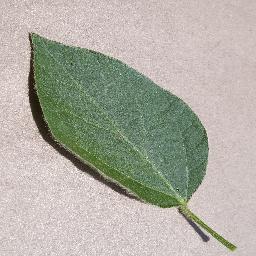
Label: Soybean___healthy